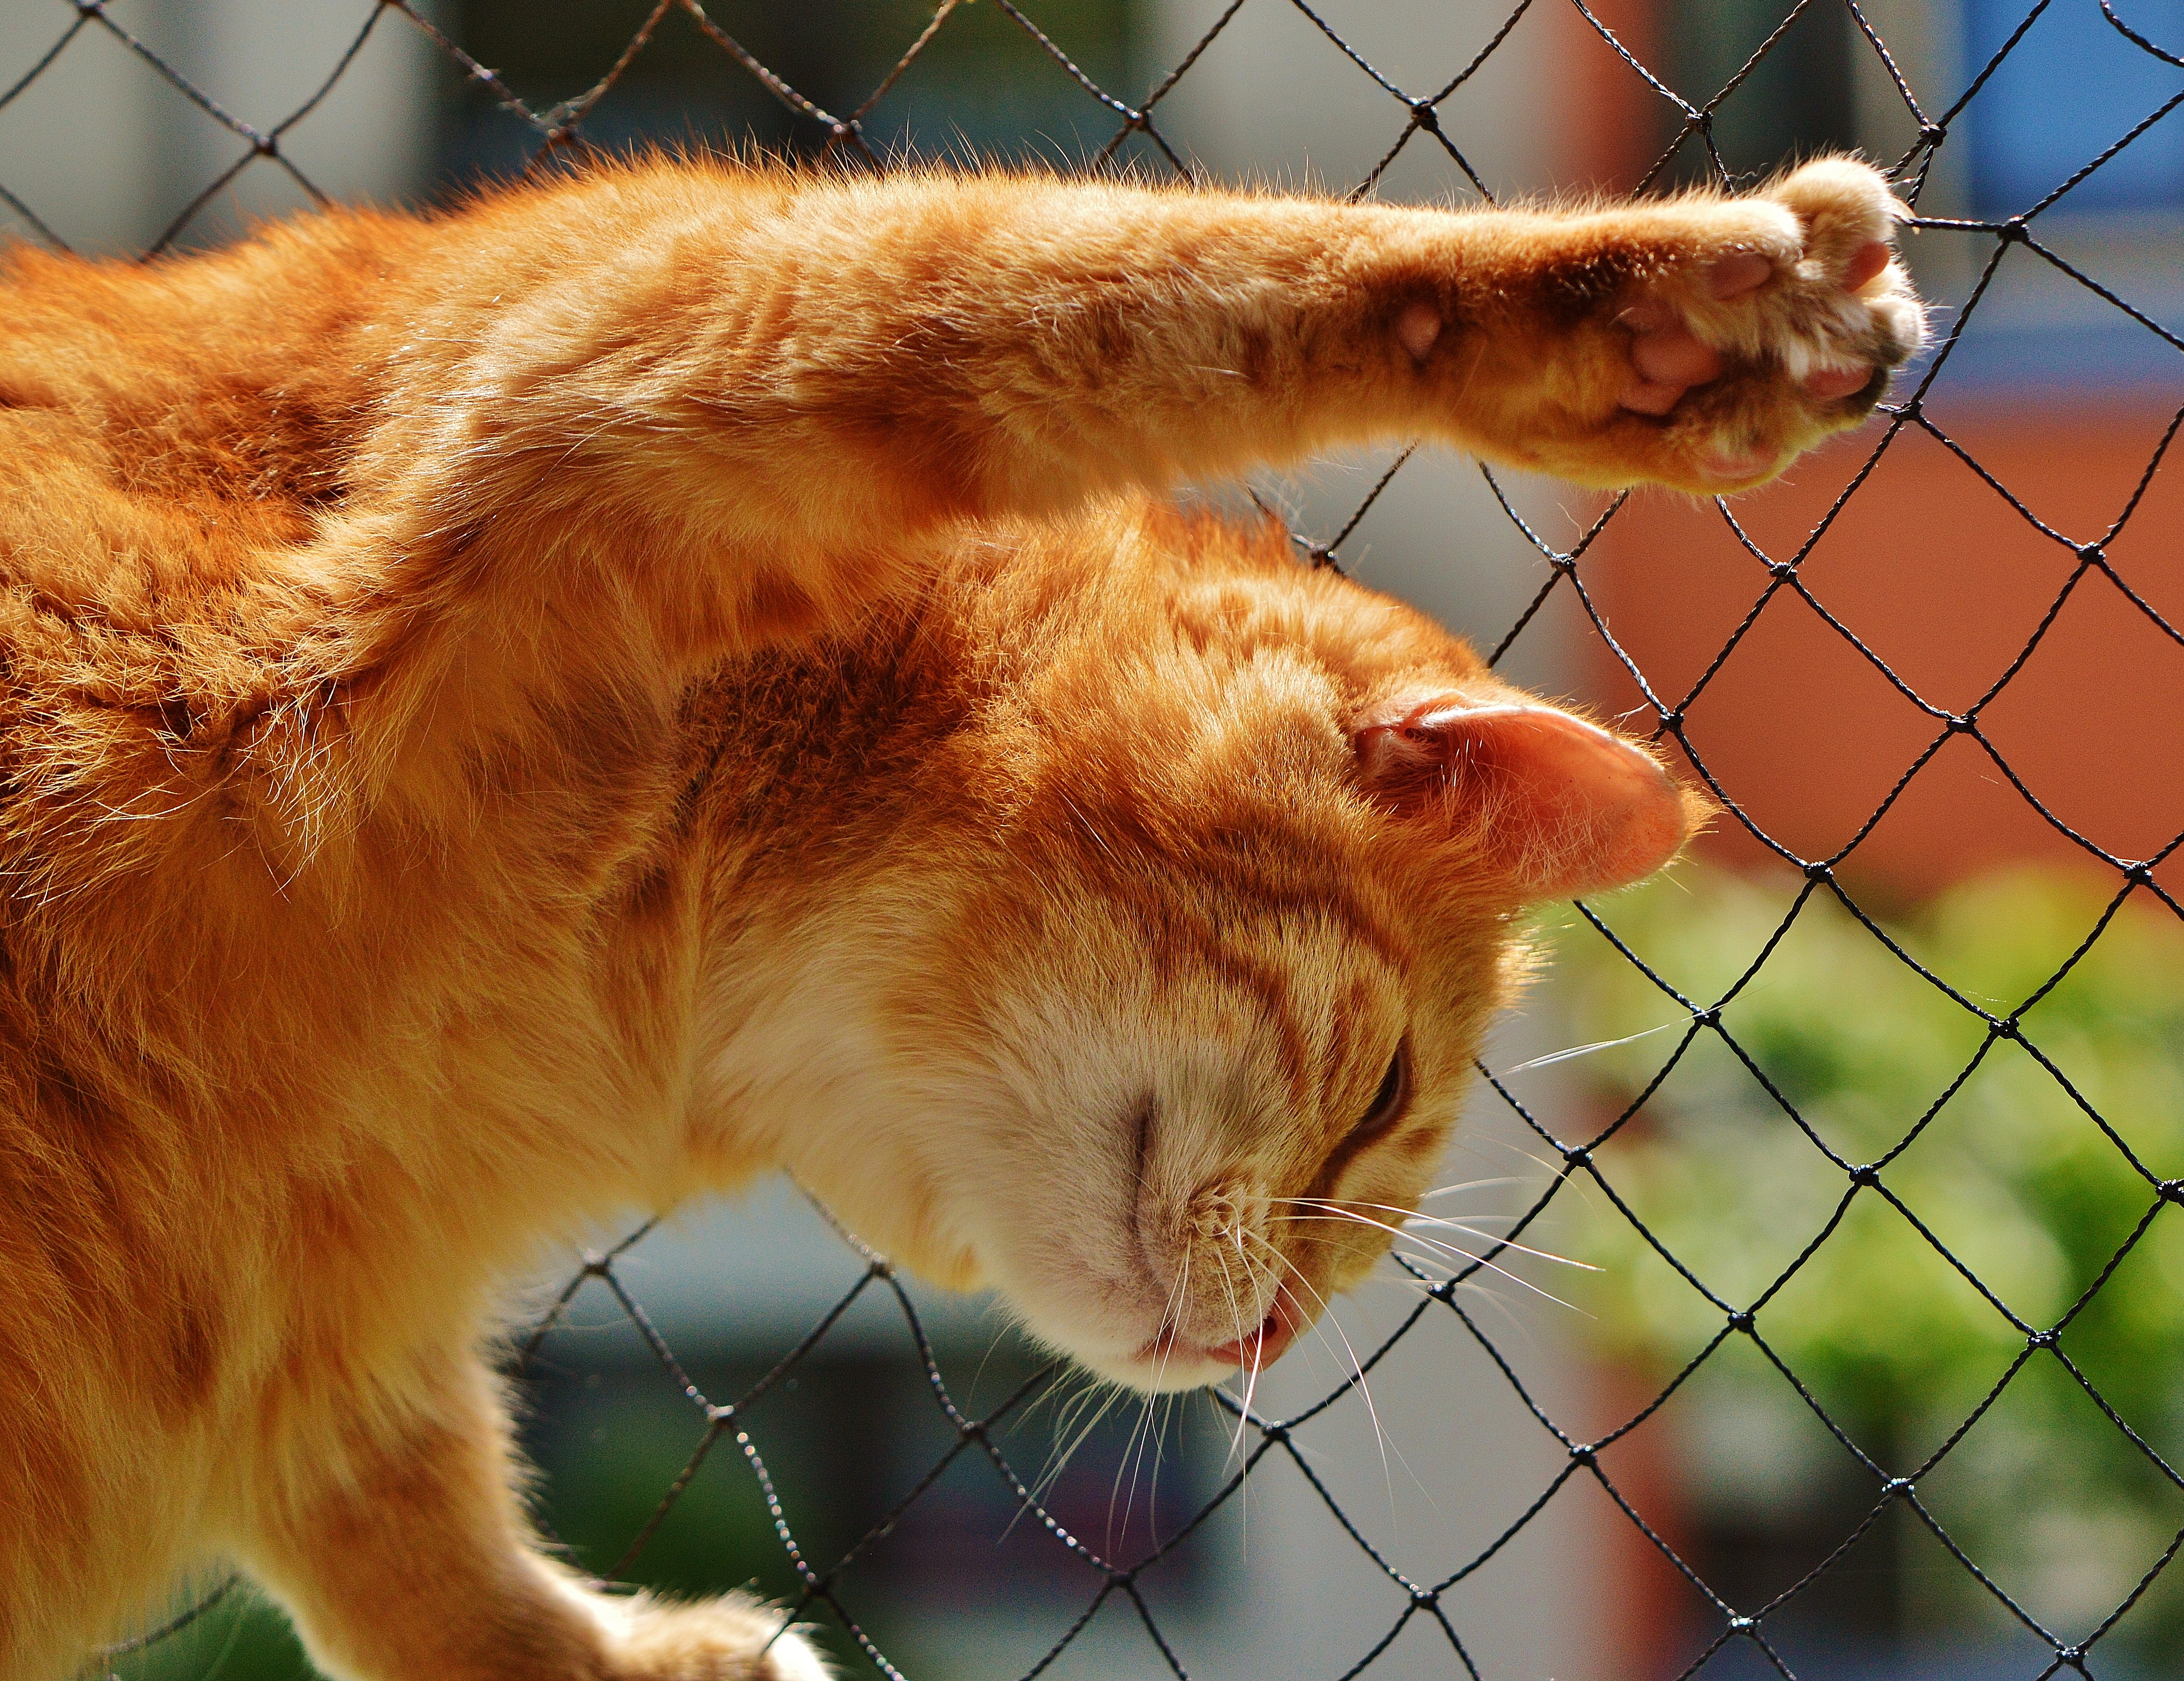
view, animal, cute, pet, portrait, kitten, cat, mammal, close, fauna, face, nose, eyes, whiskers, adidas, head, vertebrate, expression, mieze, animal world, domestic cat, cat face, face cat, tabby cat, small to medium sized cats, cat like mammal